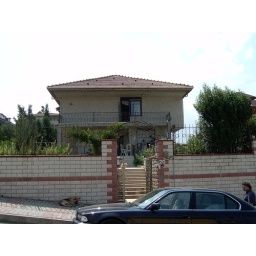
Front of new house from the street (that's my car in front).